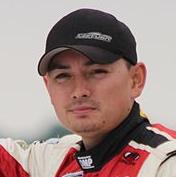
Age: 24